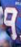
Number: 9